Alessia Vigilia

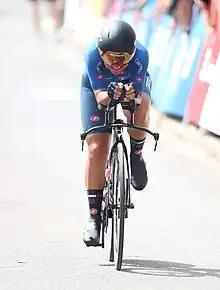
Vigilia at the 2022 European Championships Road Cycling Women's Time Trial

Alessia Vigilia (born 1 September 1999) is an Italian racing cyclist, who currently rides for UCI Women's WorldTeam . She rode for in the women's team time trial event at the 2018 UCI Road World Championships.